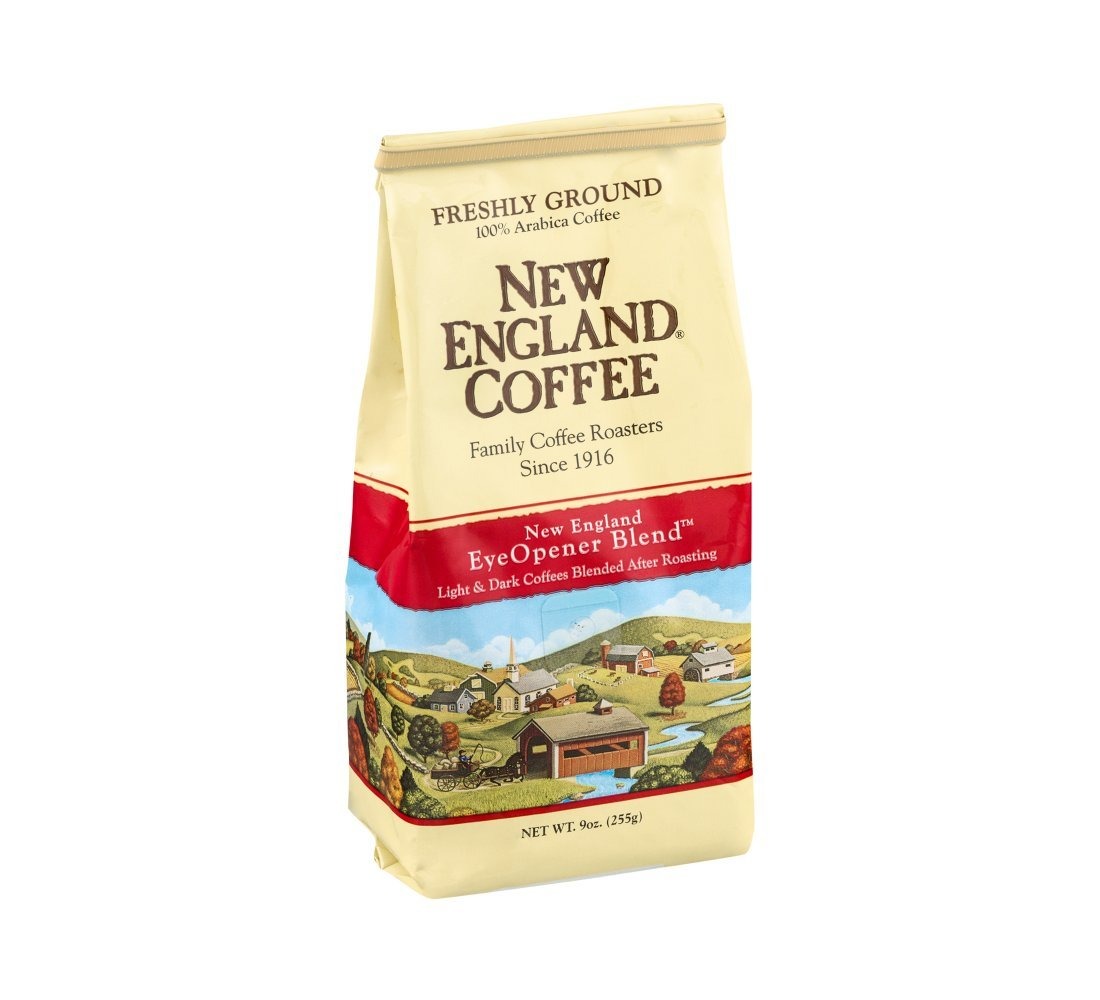
Item Name: New England Coffee New England Eye Opener Blend Ground Coffee
Value: 1.0
Unit: Count

Price: 4.94